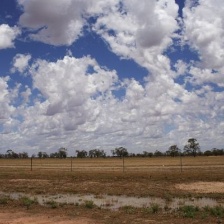
Cloud type: Altocumulus